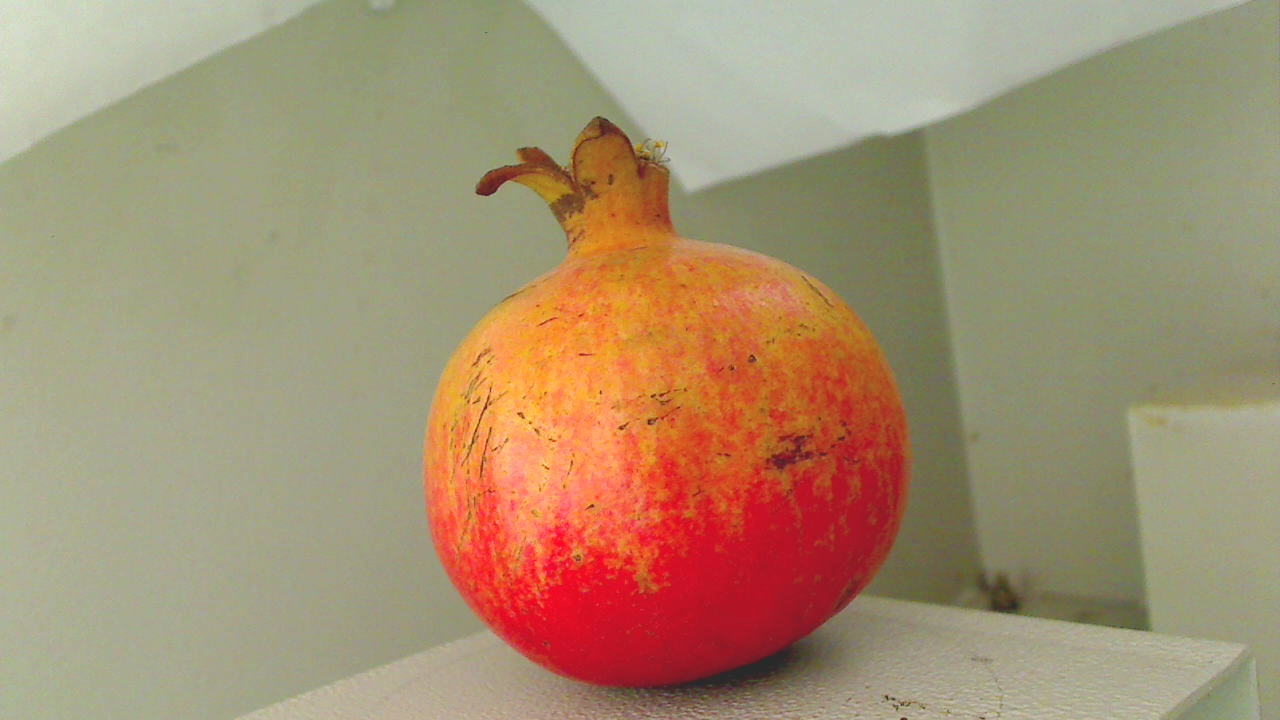
Grade: grade-3
Quality: quality-1